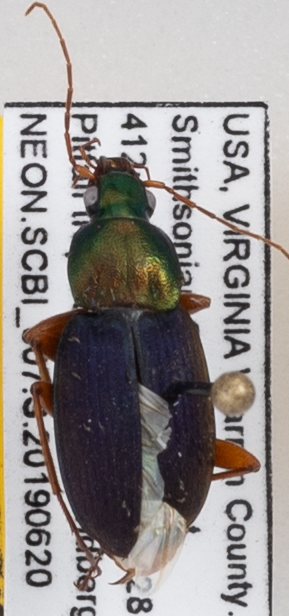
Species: Chlaenius emarginatus
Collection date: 2019-06-20
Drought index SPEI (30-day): -0.27
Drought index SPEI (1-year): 2.09
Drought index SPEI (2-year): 2.09